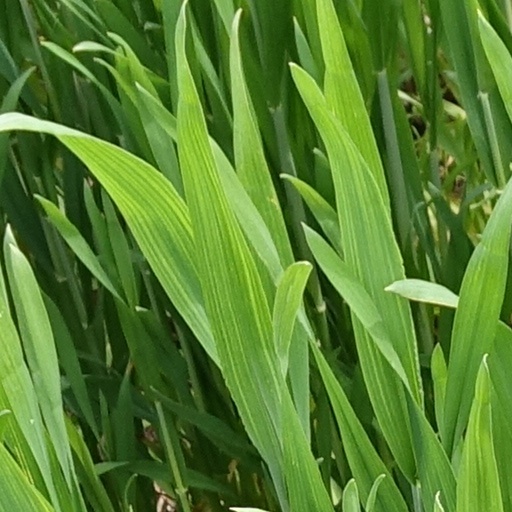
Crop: wheat